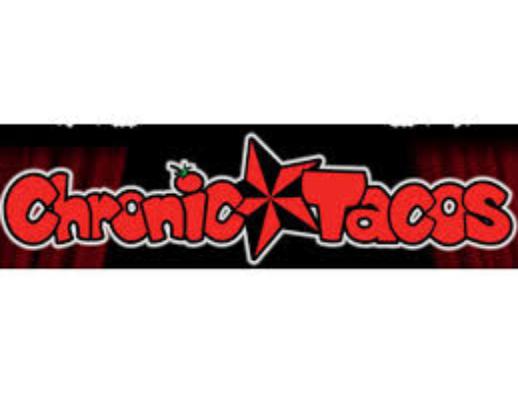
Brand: Chronic Tacos-1
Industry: Food